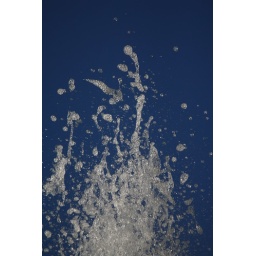
Just wanted to take the picture as the water falls. I like the shapes the water makes against the blue sky.